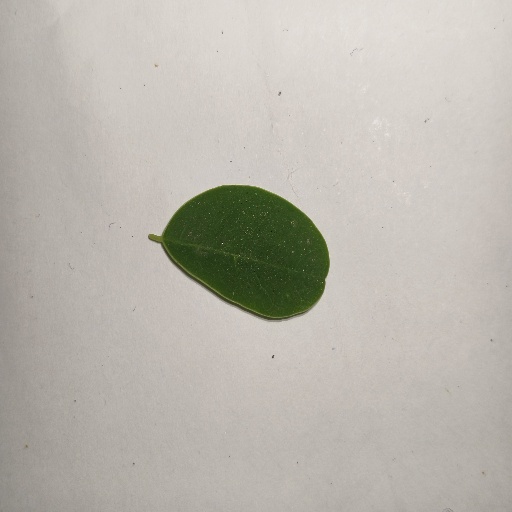
Species: Sojina
Leaf condition: Healthy Leaf